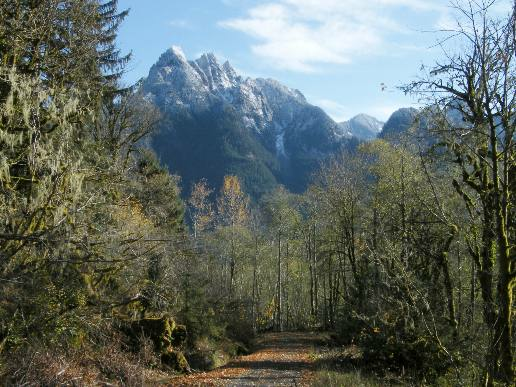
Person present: No